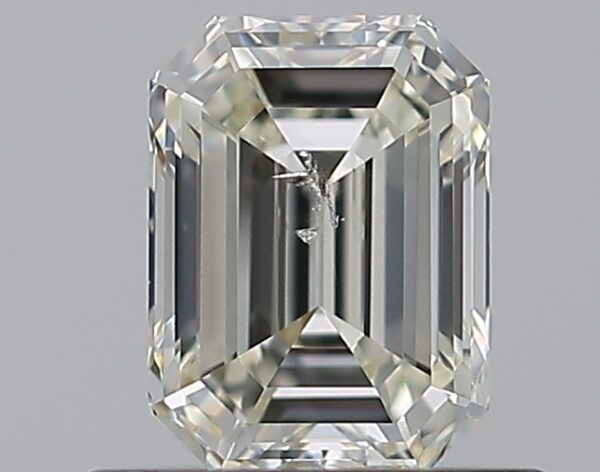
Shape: emerald
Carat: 0.71
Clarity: SI2
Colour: L
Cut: EX
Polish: EX
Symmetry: VG
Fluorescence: F
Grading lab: GIA
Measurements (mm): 5.91 x 4.37 x 2.88